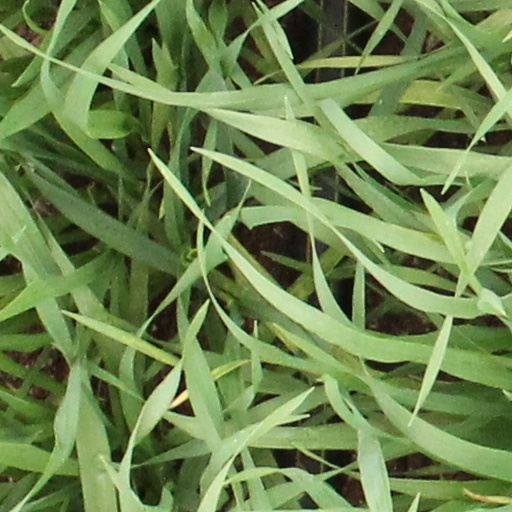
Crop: wheat